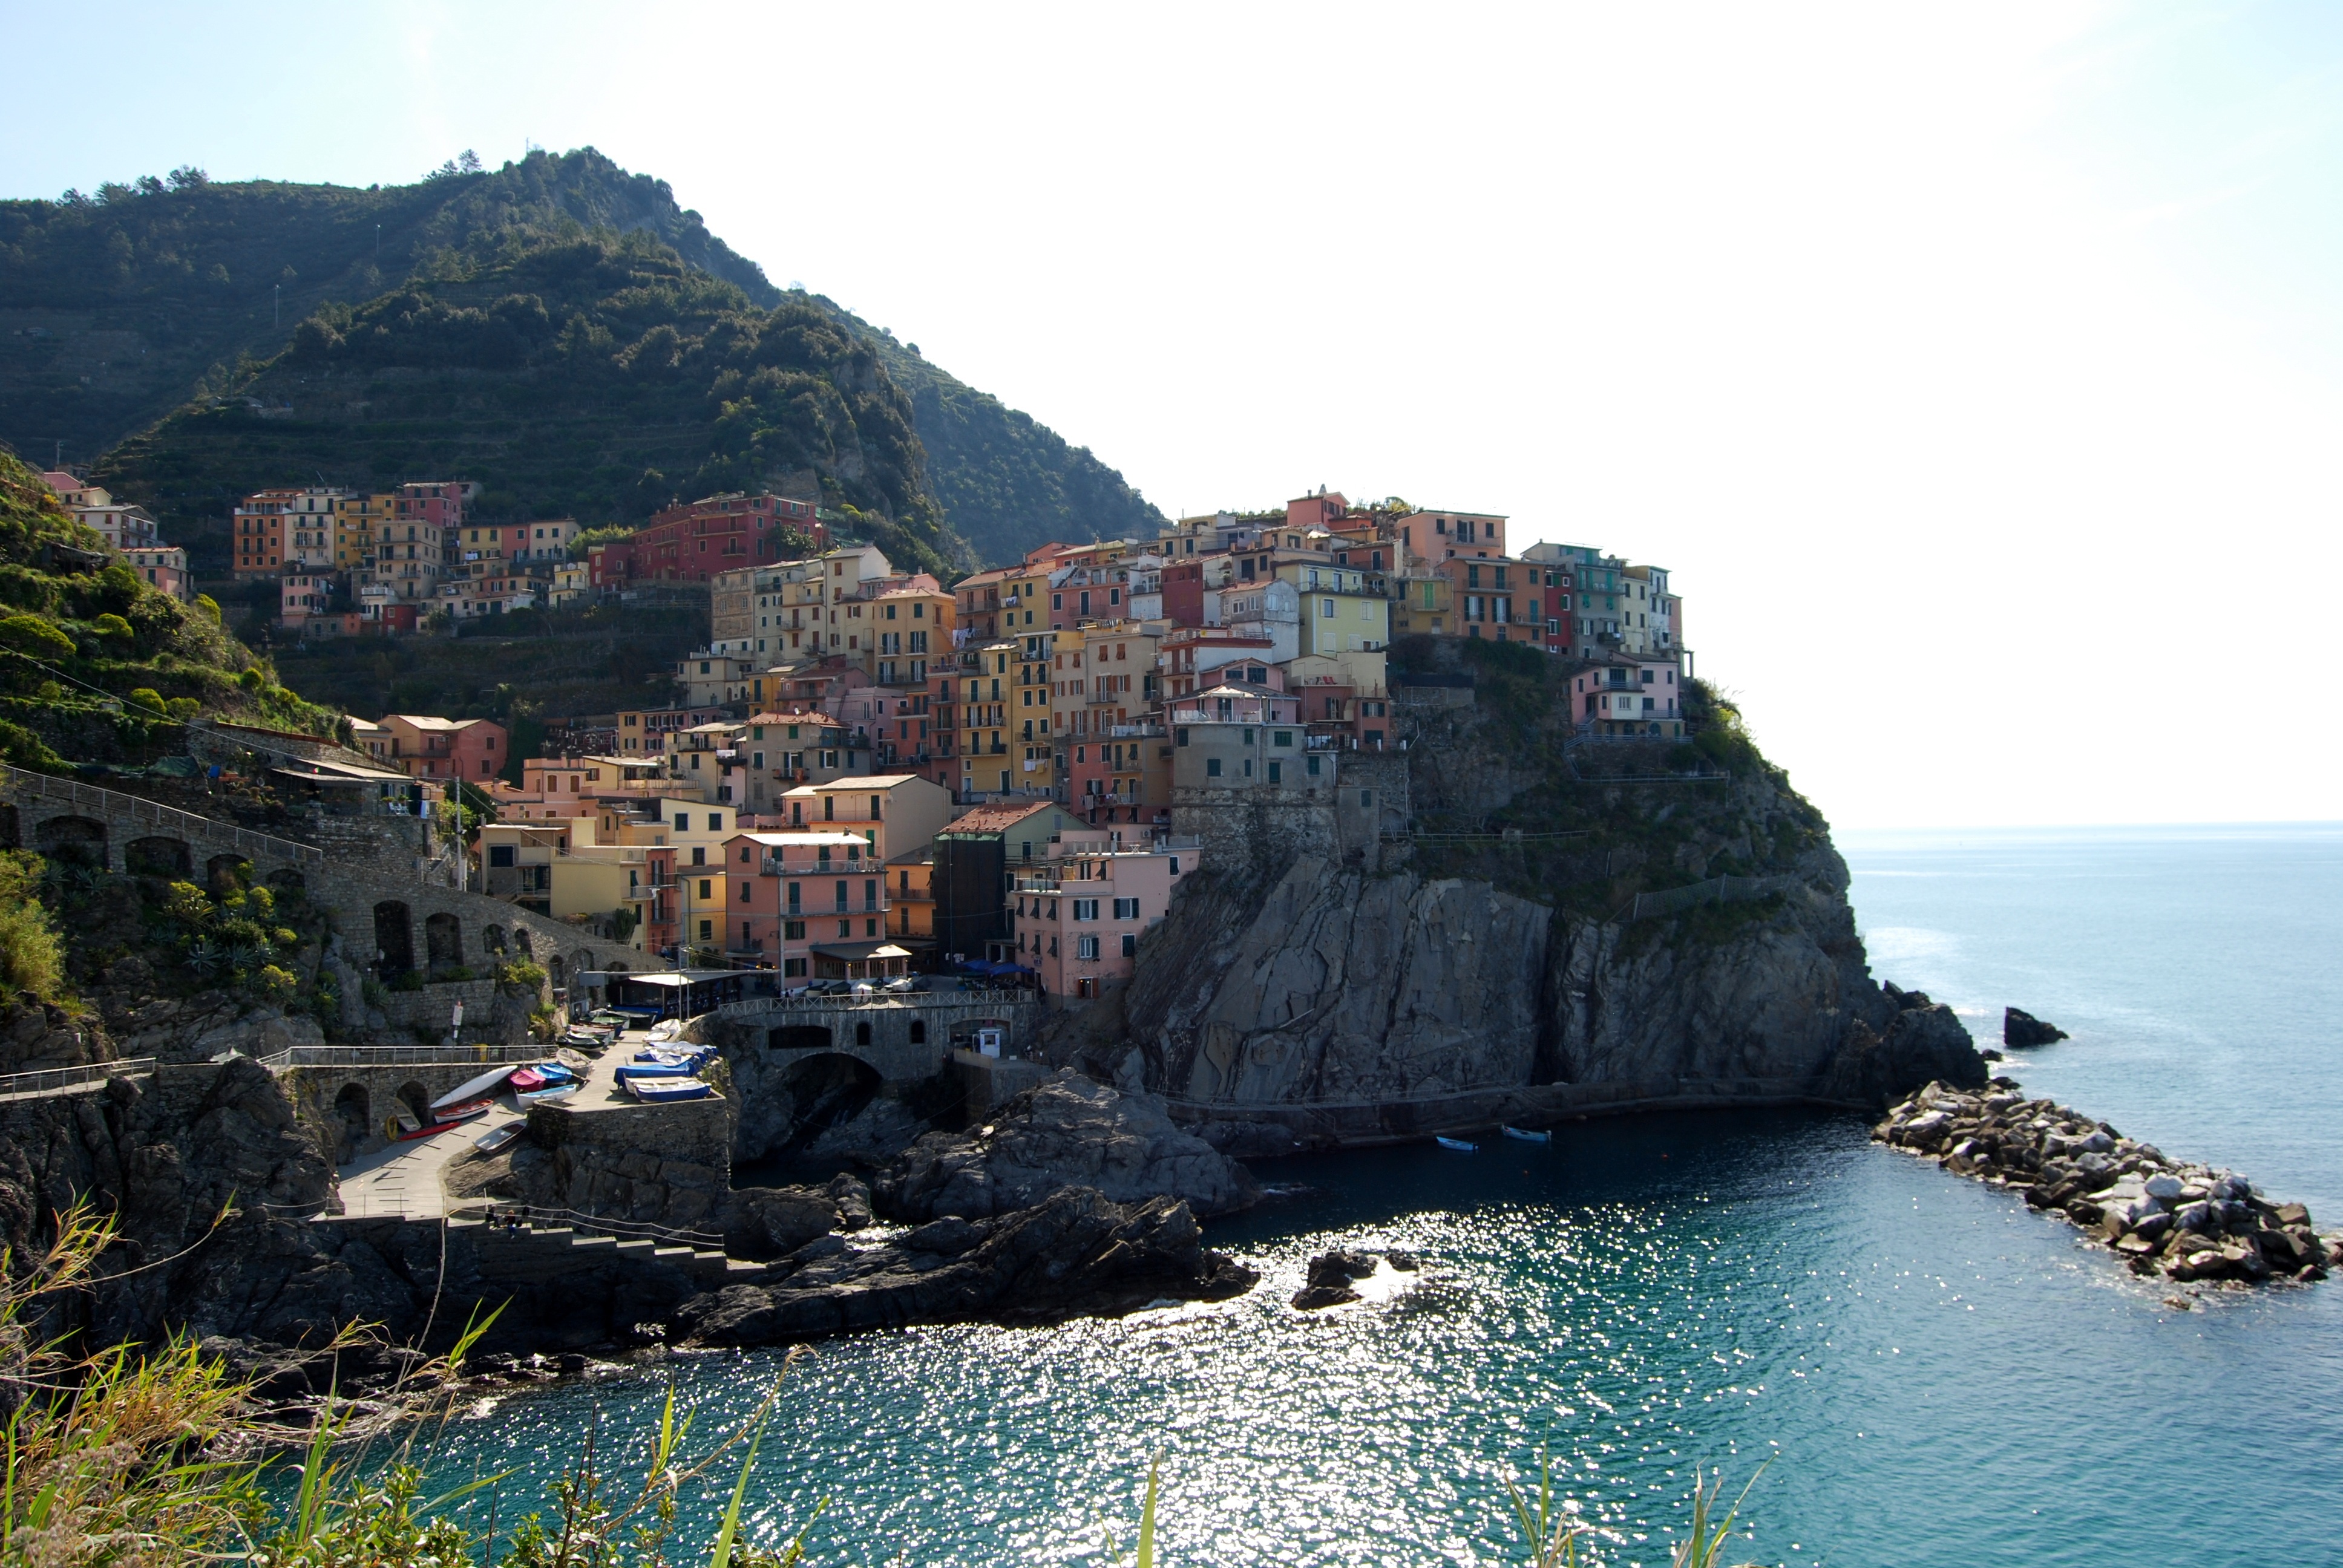
sea, coast, rock, mountain, cliff, vehicle, bay, tourism, terrain, colors, manarola, houses, cape, liguria, landform, cinque terre, geographical feature